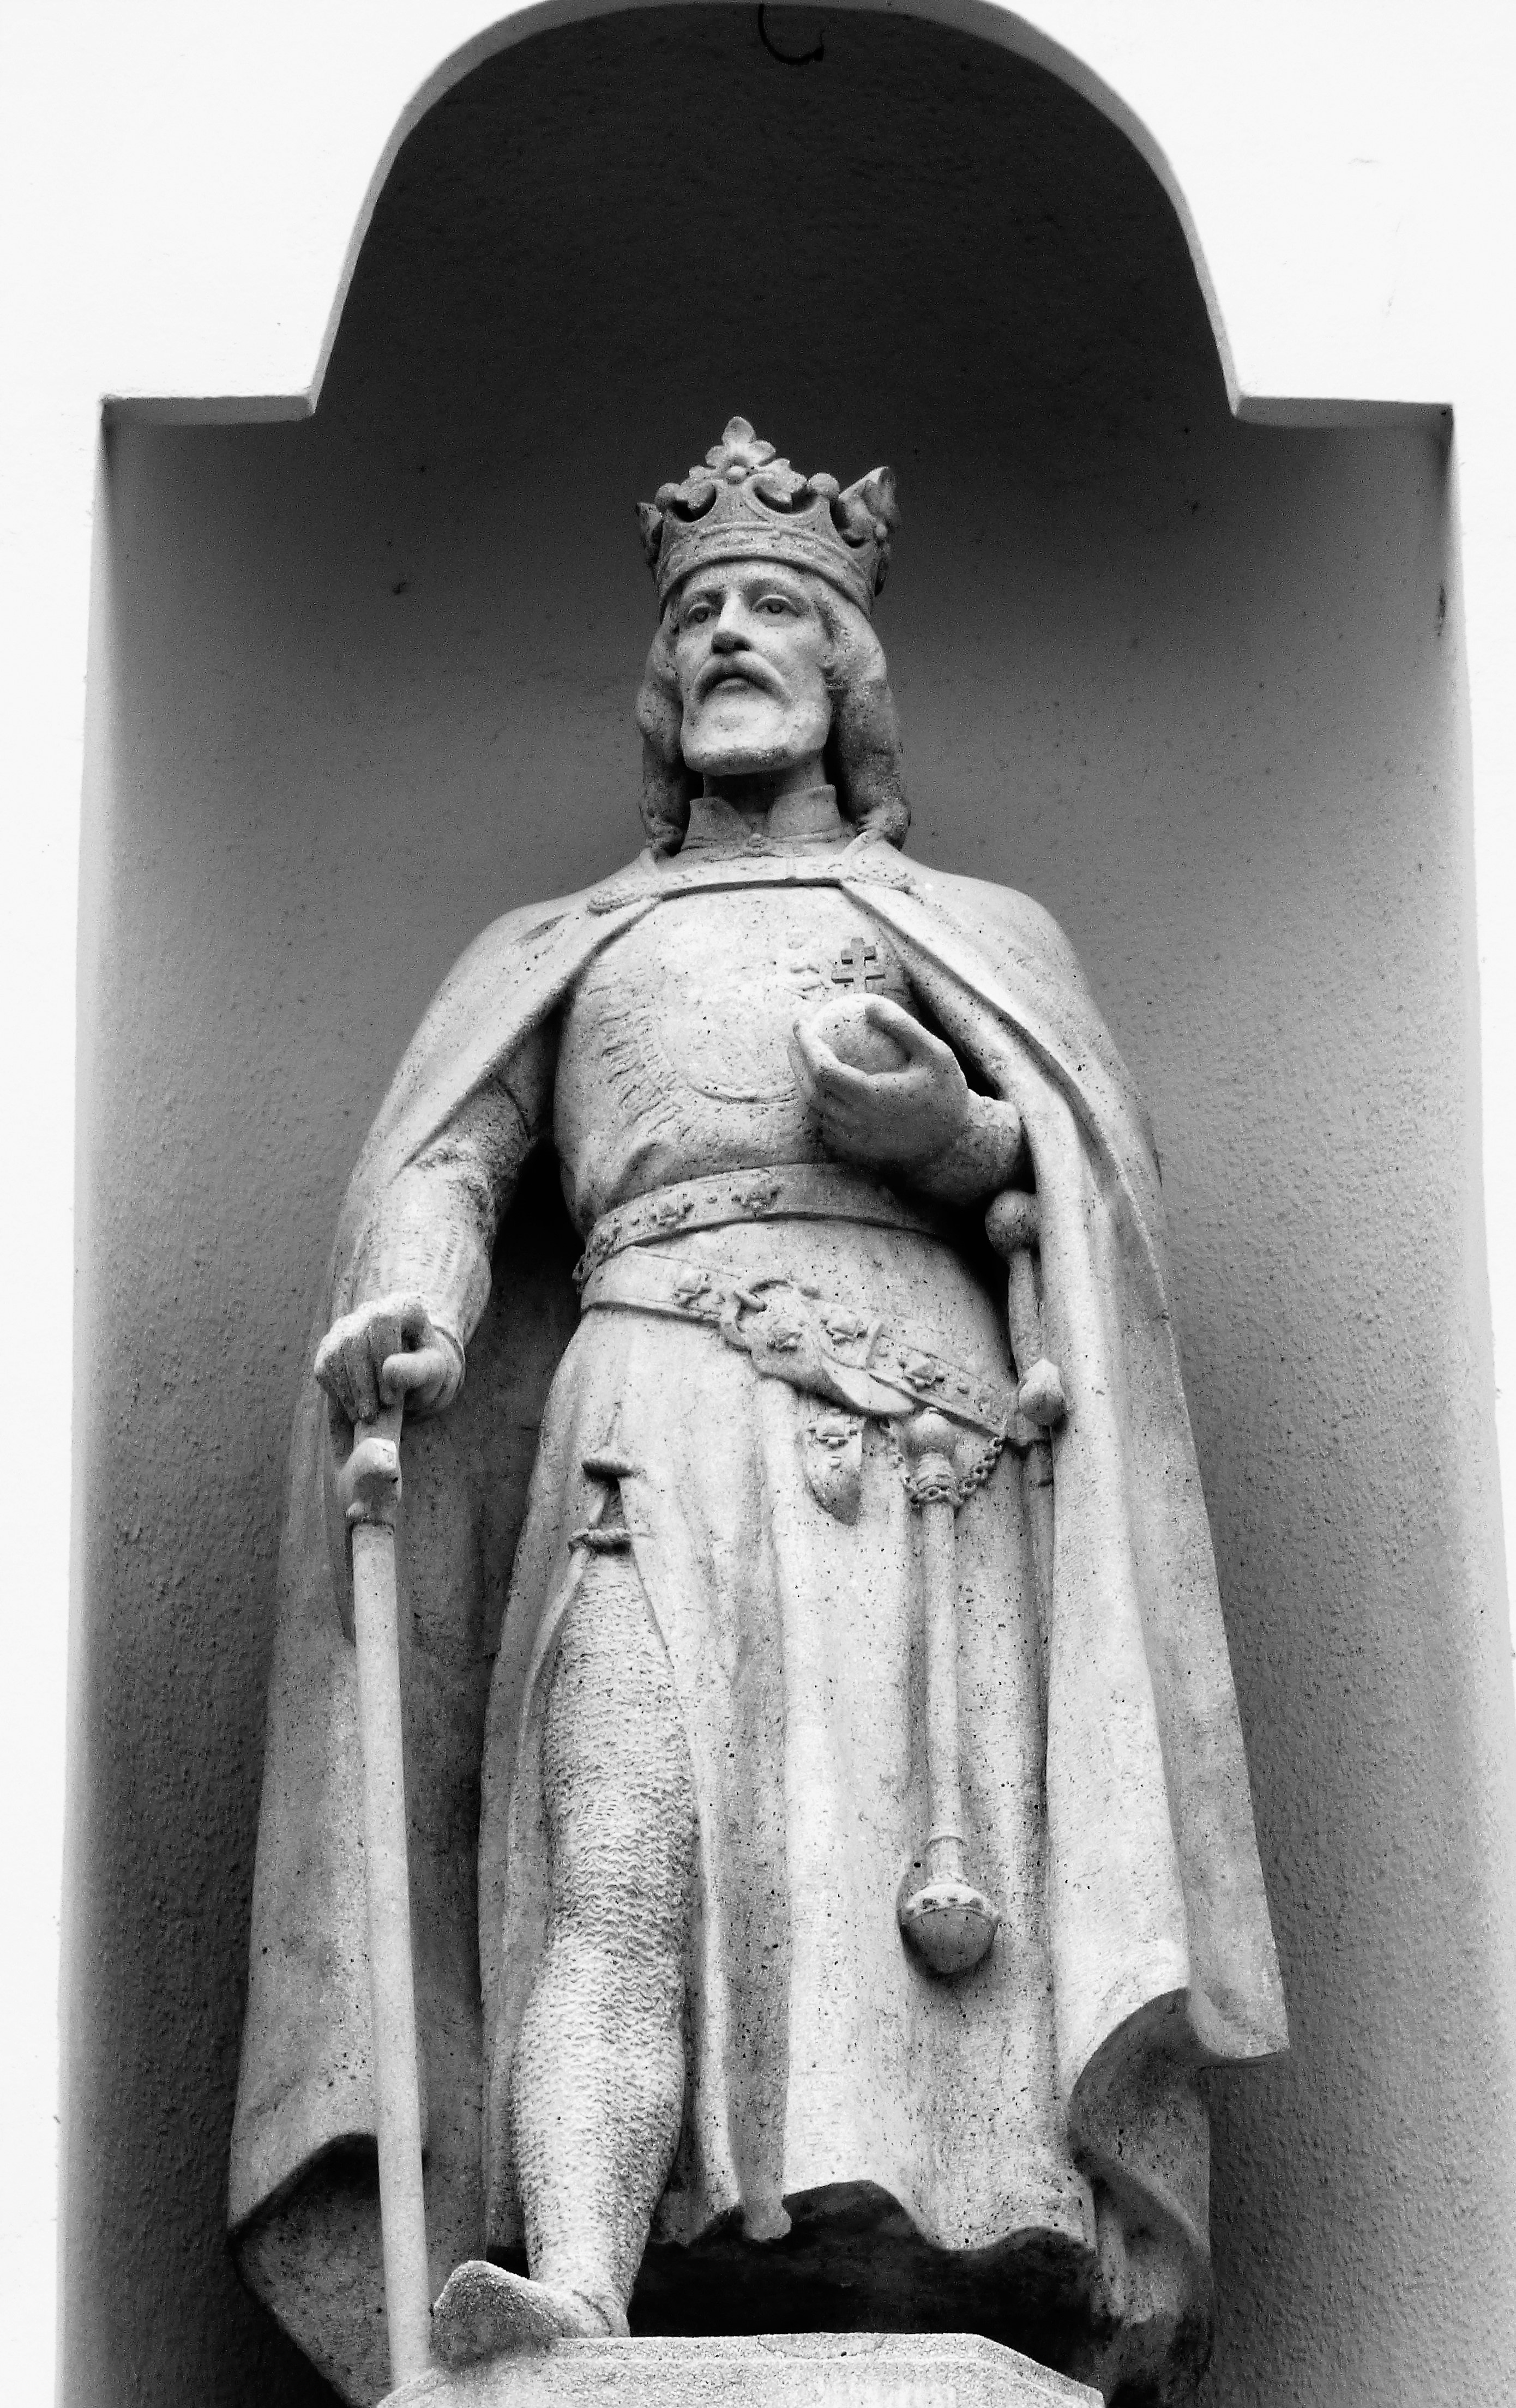
black and white, old, stone, monument, statue, monochrome, sculpture, art, king, sketch, drawing, illustration, holy rajaram, stone statue, monochrome photography, classical sculpture